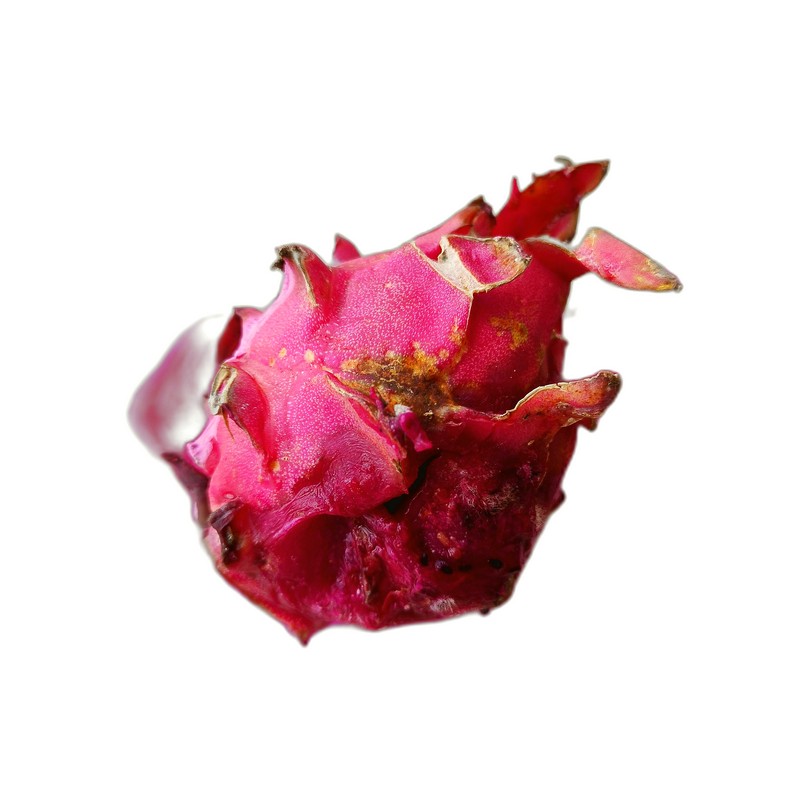
Label: Defect Dragon Fruit